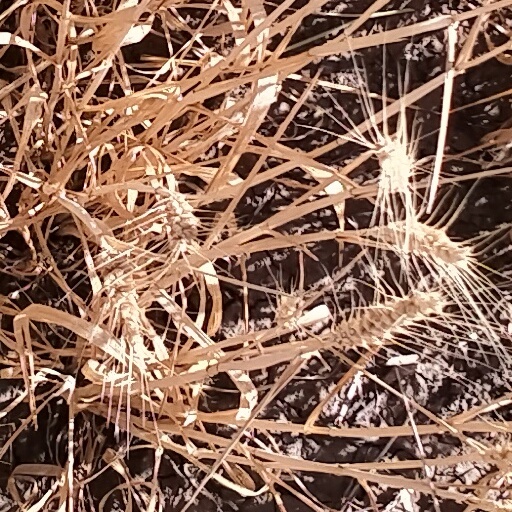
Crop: wheat